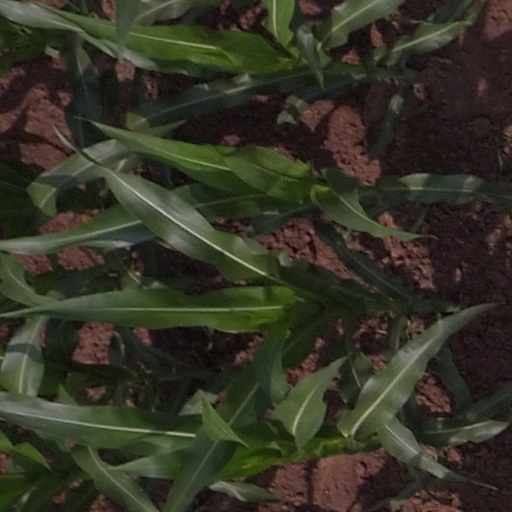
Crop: maize; corn